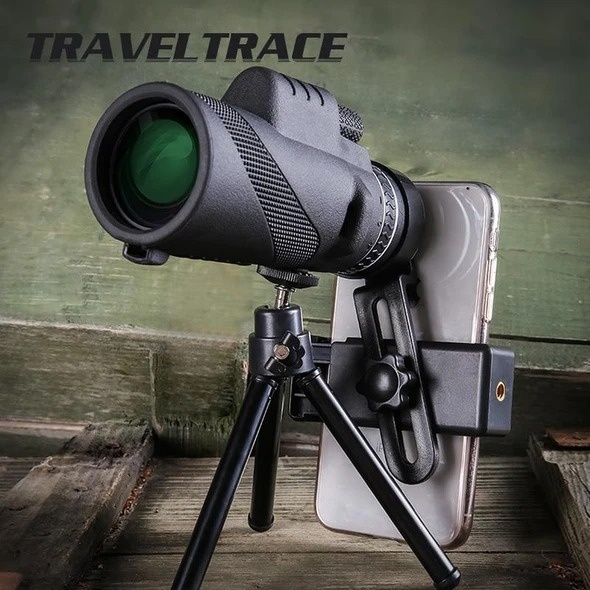
New Waterproof High Definition Monocular Telescope
🌈 You can see the scenery 5km/8km/10km (The same type in the video) away without leaving, and even neighbors cannot escape your sight😂, starry sky , animals, plants, parks, and experience the fun of the telescope with your family. Features : ● Small, lightweight, portable design ● Focusing with one hand ● High transmittance HD ● Supports shooting with mobile PRODUCT INFORMATION Monocular 40X60/60X80/80X100 zoom optical lens telescope, the perfect tool for outdoor activities Portable and compact, suitable for bird hunting, watching concerts, playing golf, hunting, climbing, fishing, attending sporting events or even just enjoying the view HD monocular vision: 40X60/60X80/80X100 magnification with a BAK4 prism lens design, giving you a clearer and more colorful scene Night vision: it will help you see things in low light, it doesn't help you see things in the dark Easy to focus: can be folded to fit the distance of your eyes, suitable for adults and children Wide field of view: Multi-layer FMC green film increases light transmission for brighter and higher contrast images Longer distance vision: the farthest visual distance can reach up to 9500m, it is 20 times further than other ordinary cameras Equipped with a tripod and phone clip: set your hands free to see a more beautiful view through your cellphone With a compass: a compass on a monocular, no need to worry you can get lost on the journey Single hand operation: tlightweigh and compact, easier and more convenient for outdoor use Durable to use: a rubberized coating protects the body from impact and wear Equipped with a bag for easy storage Compatible mobile phone : iPhone 11 /11 Pro/11 Pro Max / XS /XS Max /XR/X/8 plus/8 /7plus /7 /6 / 6s /6plus/5/5s/4s/SE, Samsung GALAXY S9, S9+, S8, S6, S6 Edge, S5 , Note, LG, HTV, Sony, and almost all other smartphones on the market. specifications： Lens Diameter：Approx 42mm Eye Lens Diameter : Approx 17mm Weight : 280g Product size : Approx145 * 52*45(mm) Lens Coating : FMC Green Film Package Include： 1x Monocular 1x Smartphone Adapter 1x Extendable Tripod 1x Carrying bag 1x Eyepiece and Lens Protection Covers 1x Cleaning Cloth 1x Straps In order to thank our customers and to celebrate that the product has sold $ 20,000, our store has decided the first 800 items purchased today come with a flashlight , welcome everyone to get yours 💖💖📦 OUR GUARANTEED Delivery time：Worldwide standrad shipping 15-25 days, expedited shipping 7-15 days.Returns>> Fast refund, 100% Money Back Guarantee.SSL Certificates For 100% Security. AFTER-SALE SERVICE Dear Customer, purchase any product here and try it in your own home for 15 days. If for whatever reason you're not completely satisfied, then just return the product within 15 days.
Brand: aolanscctv
Category: Cameras & Optics > Optics > Monoculars